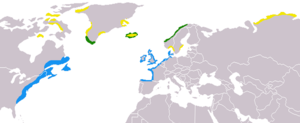
Le Bécasseau violet est une espèce d'oiseaux limicoles de la famille des Scolopacidae.
Cette liste de la faune française regroupe les espèces de Charadriiformes peuplant la France métropolitaine.